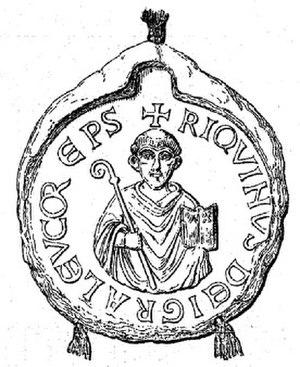
Richwin de Commercy, évêque de Toul
Richwin de Commercy est le 41ᵉ évêque de Toul.